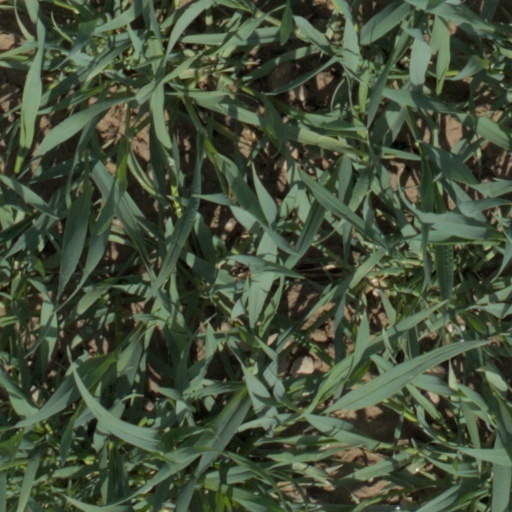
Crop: wheat